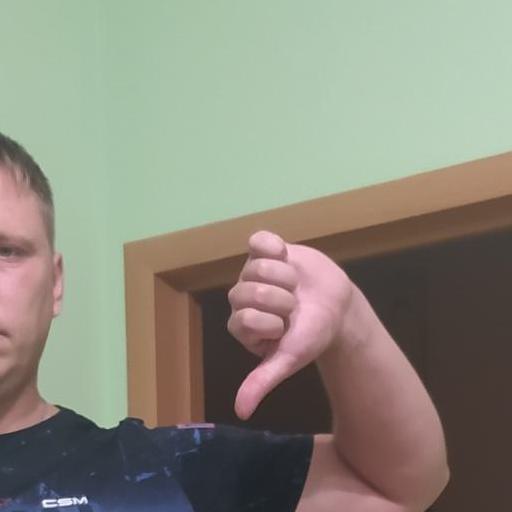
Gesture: dislike